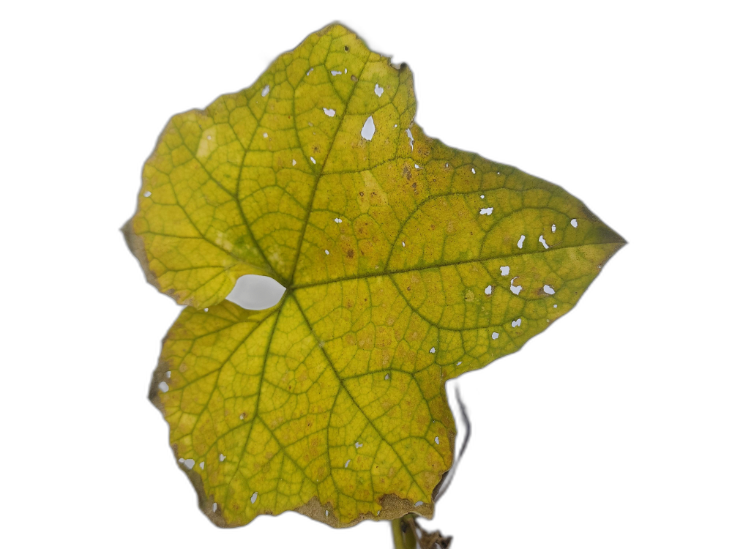
Crop: Zucchini
Label: Iron_Chlorosis_Damage